Amberian Dawn

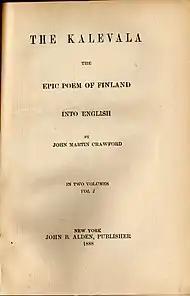
The Kalevala, a national poem of Finland, often referenced in Amberian Dawn's lyrics.

On 21 December 2012, the new singer was revealed to be Päivi "Capri" Virkkunen, and that she would participate in the creation of a compilation album.